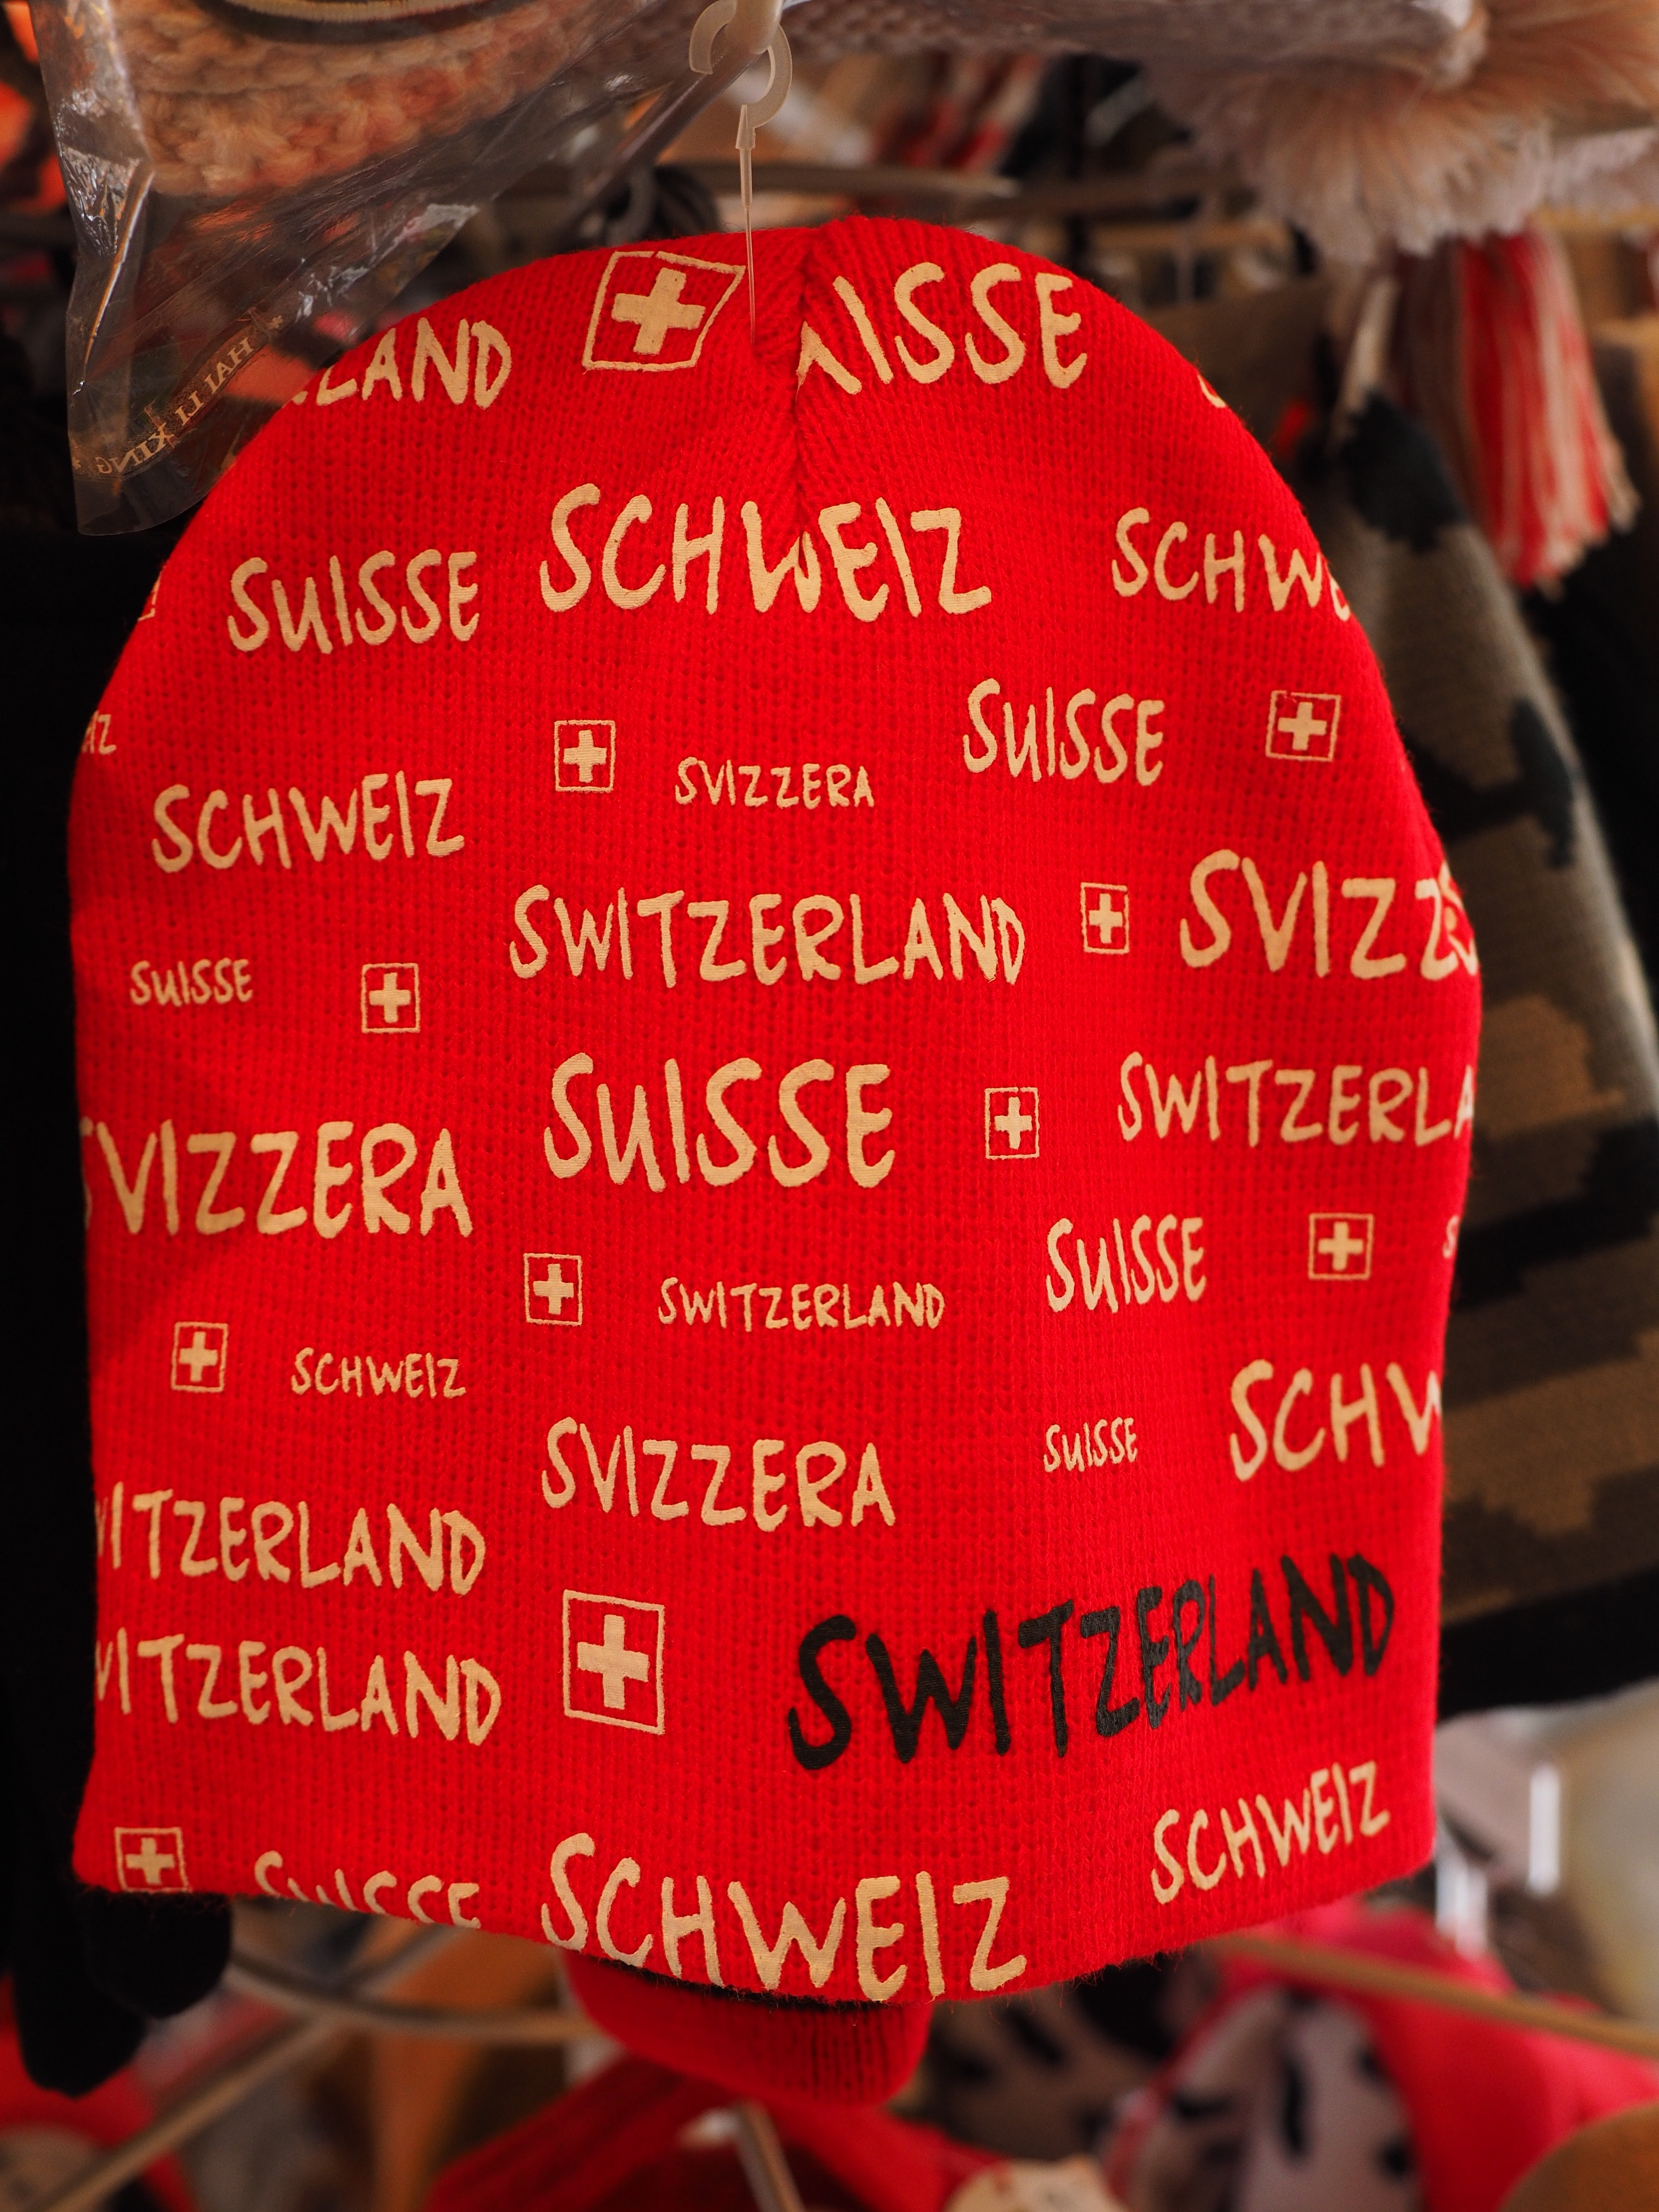
food, red, holiday, christmas, cap, switzerland, ski cap